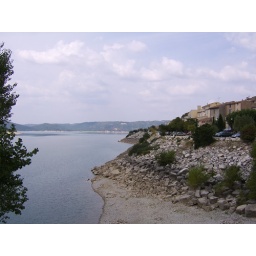
This was the beautiful small town in the mountains where we had pizza before heading for The Gorge